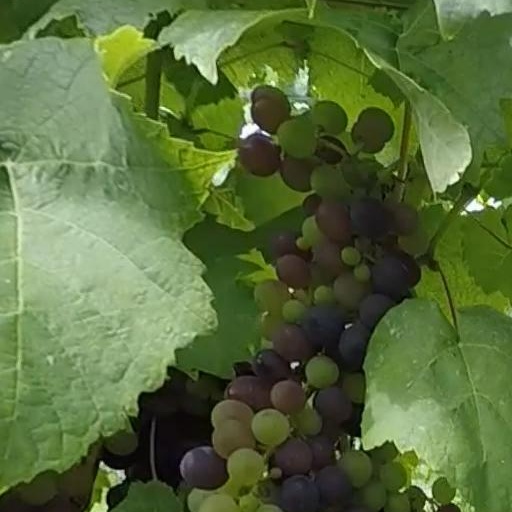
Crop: grape